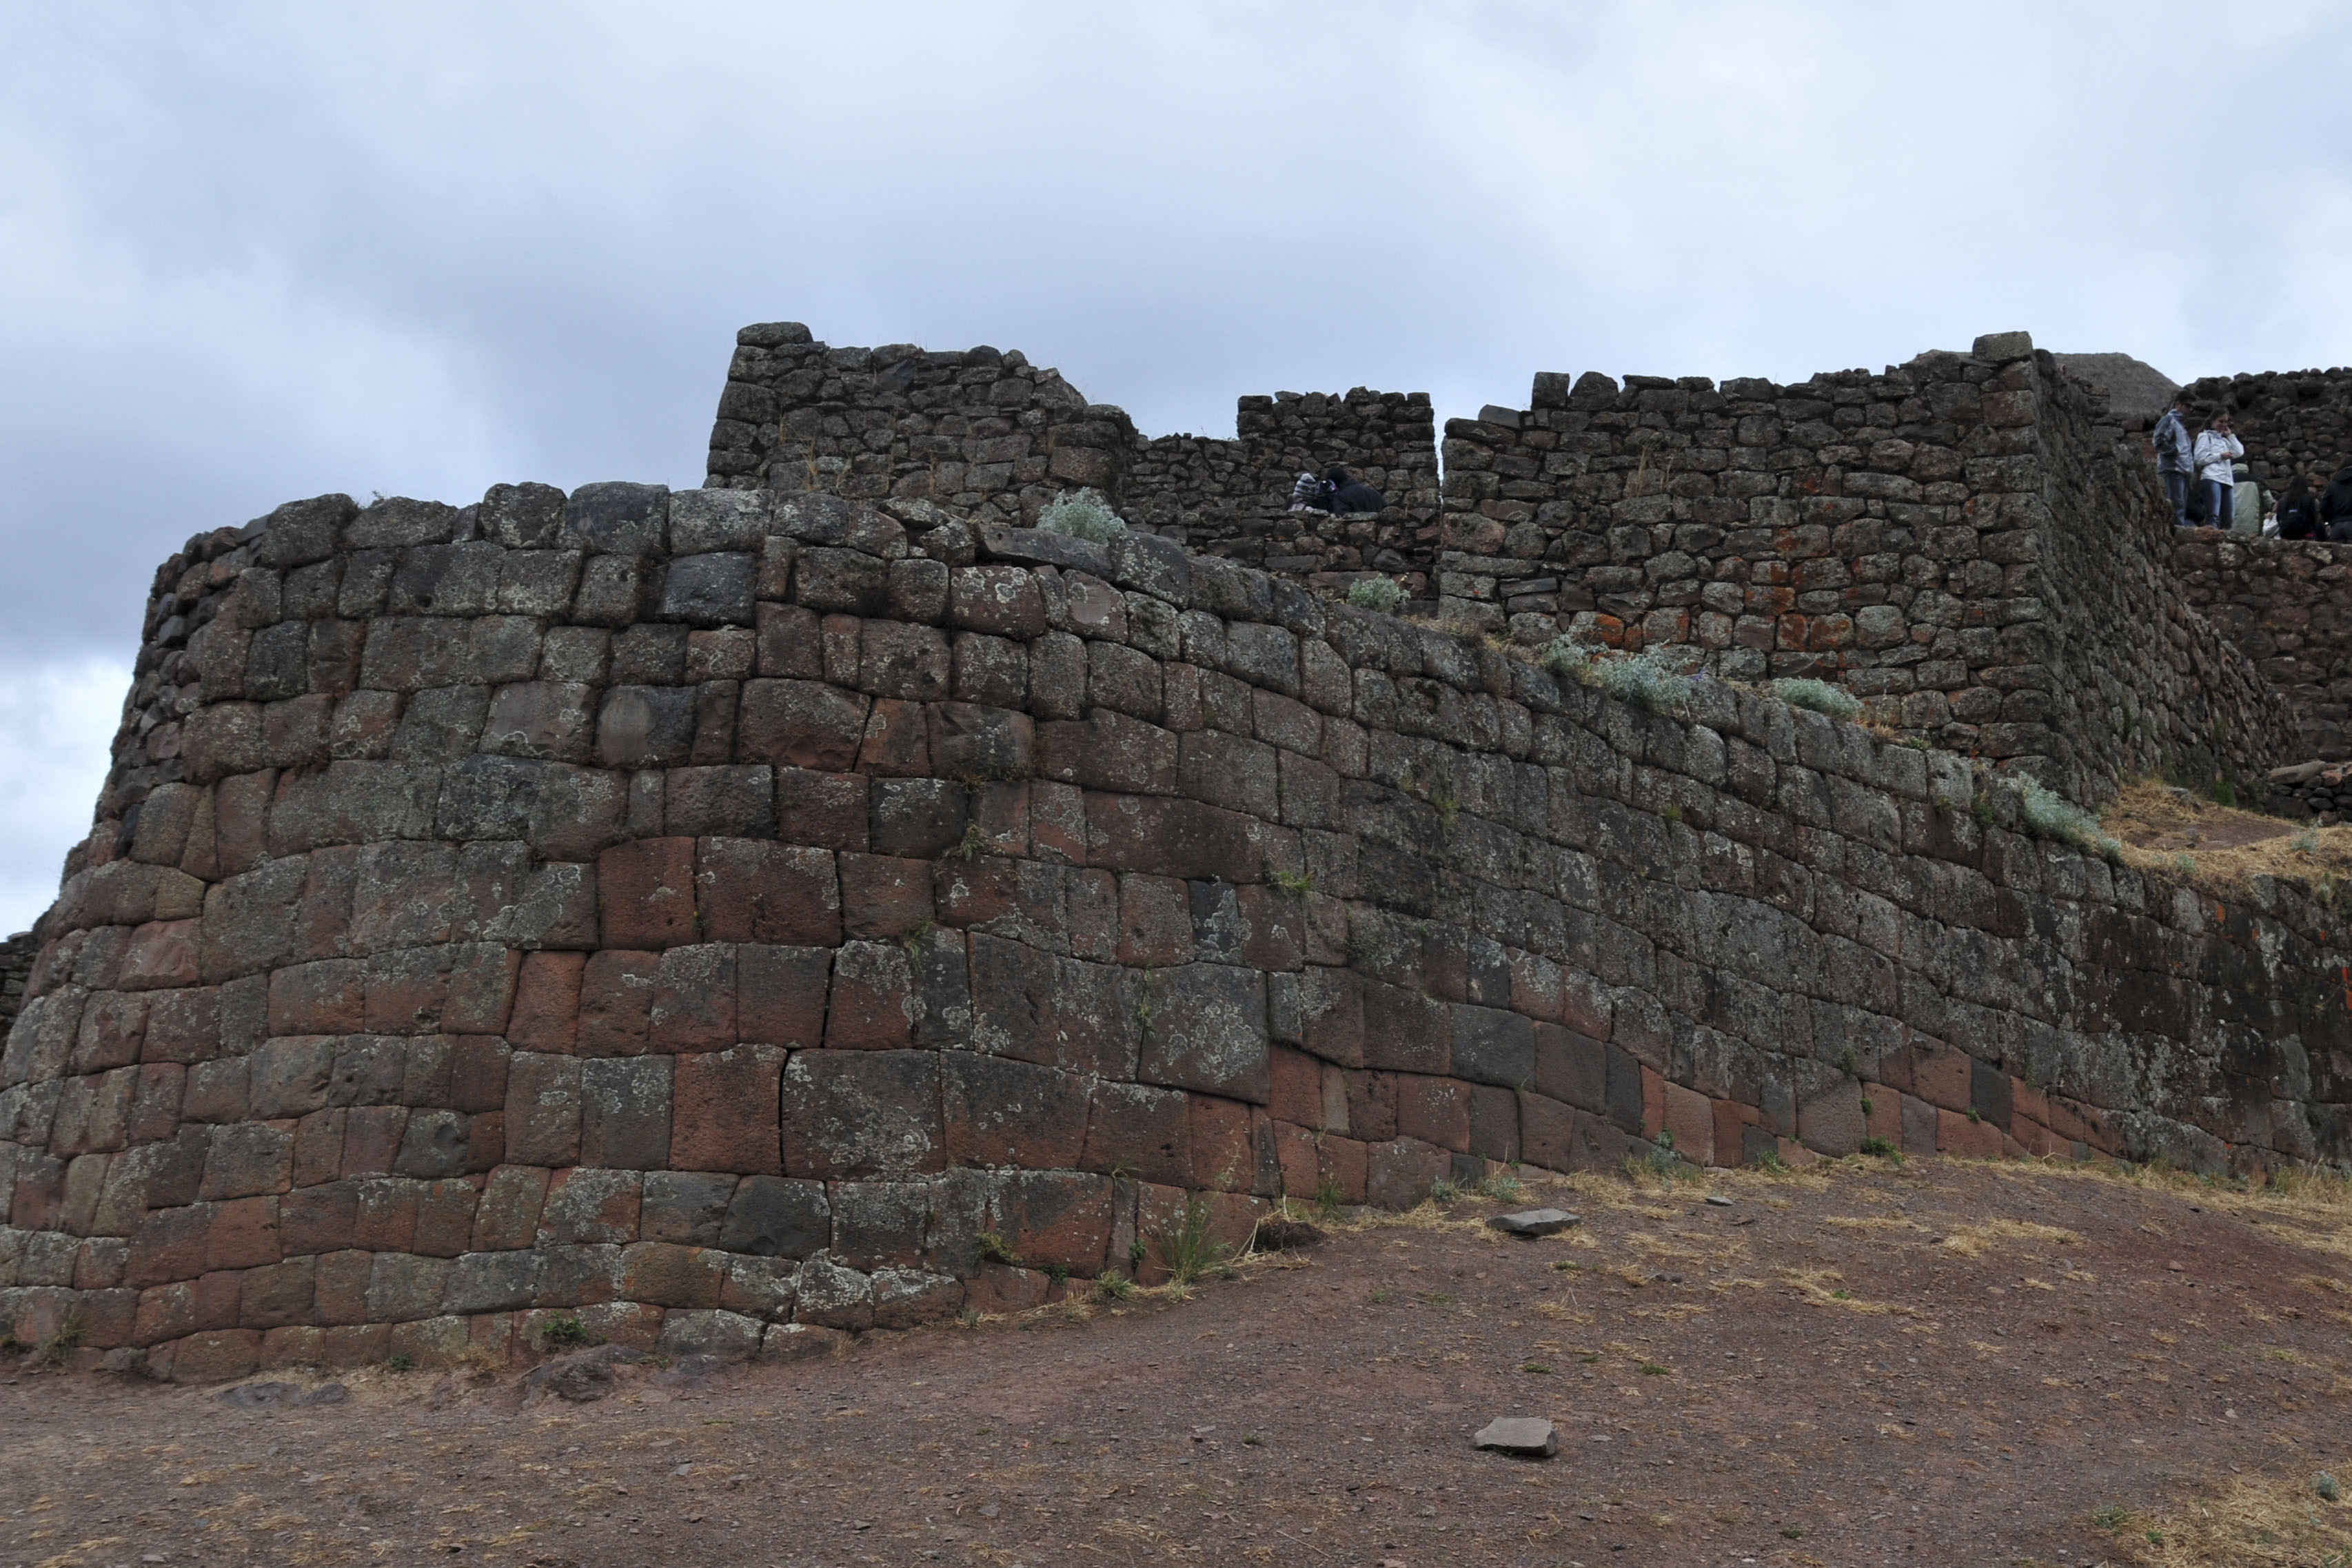
rock, building, wall, monument, cliff, nikon, fortification, terrain, peru, geology, temple, ruins, d300, archaeological site, historic site, ancient history, maya civilization